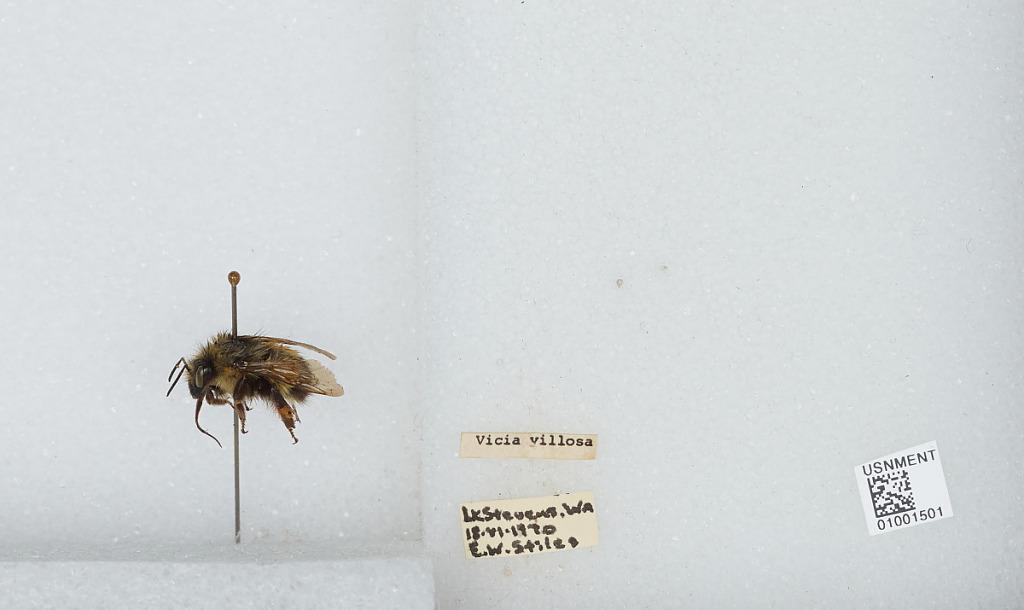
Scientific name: Bombus (Pyrobombus) flavifrons Cresson
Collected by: E. Stiles
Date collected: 1970-6-18
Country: United States
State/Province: Washington
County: Snohomish
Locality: Lake Stevens
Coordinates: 48.0197, -122.066